Hurricane Nicole (2016)

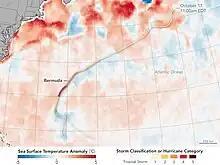
A map of sea surface temperature anomalies along the track of Hurricane Nicole. The hurricane's winds upwelled cooler waters below the surface, leaving behind a cold wake along its path.

The strong winds brought down trees and powerlines, leaving 27,341 households—approximately 90% of all electric customers in the territory—without service. Service was predominately restored within a few days, though isolated outages reappeared well after the storm's passage, when salt deposits began disrupting the electric power distribution system. The terminal building at L.F. Wade International Airport was partially unroofed, and rainwater leaks were reported throughout the facility. Agriculture took a significant hit, as the storm destroyed fields of fruit and vegetable crops in various stages of growth. At least one farmer reported a nearly total loss of young vegetable plants. Dozens of boats, some up to in length, were ripped from their moorings and left damaged, sunken, or crushed upon rocky sections of coastline. Low-lying roadways and buildings were flooded, and some homes sustained roof damage, but the hurricane proved less destructive than initially feared. No fatalities or serious injuries were reported, although seven individuals were hospitalized with minor weather-related injuries. An unusually high number of blackpoll warblers were spotted in Bermuda after Hurricane Nicole disrupted their transoceanic migration, forcing them to seek shelter. Insured loss were counted at $15 million.